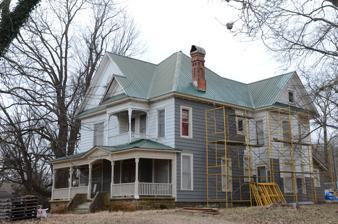
Building: Blackburn House (Canehill, Arkansas)
Country: United States of America
Year built: 1898
Historic house in Arkansas, United States United States historic place Blackburn House U.S. National Register of Historic Places Location in Arkansas Show map of Arkansas Location in United States Show map of the United States Location Main at College Sts., Canehill, Arkansas Coordinates 35°54′37″N 94°23′46″W / 35.91028°N 94.39611°W / 35.91028; -94.39611 Area less than one acre Built 1898 ( 1898 ) Architectural style Colonial Revival, Queen Anne MPS Canehill MRA NRHP reference No. 82000940 Added to NRHP November 17, 1982 The Blackburn House is a historic house at Main and College Streets in Canehill, Arkansas .  It is a 2 + 1 ⁄ 2 -story wood-frame structure, with a cross-gable hip roof and a stone foundation.  The house has the asymmetrical massing and decorative wood shingle siding in its gables that are characteristic of Queen Anne architecture, and shed-roof porch extending across its main facade, supported by box columns.  The porch has a gabled pediment above the stairs leading to the main entrance, and a symmetry more typical of the Colonial Revival.  Built in 1898 by a local doctor, this house is a well-preserved local example of this transitional form. The house was listed on the National Register of Historic Places in 1988. See also National Register of Historic Places listings in Washington County, Arkansas References